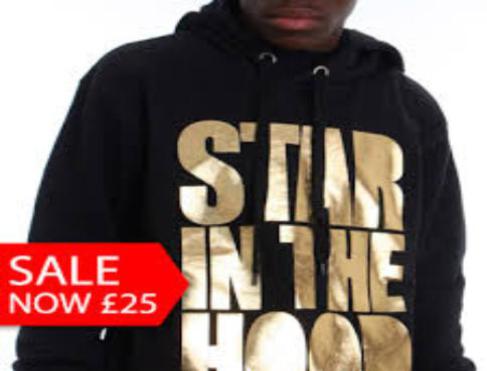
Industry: Clothes